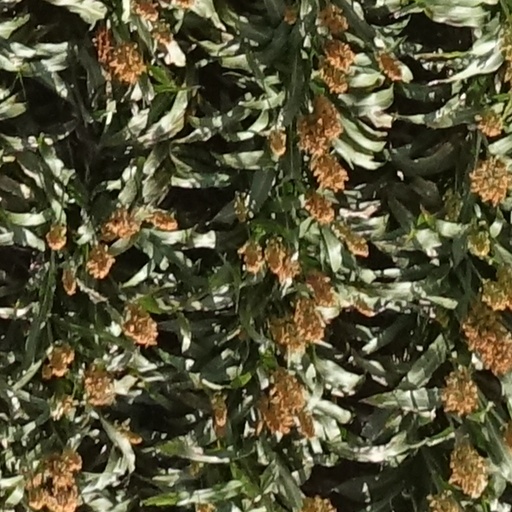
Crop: sorghum